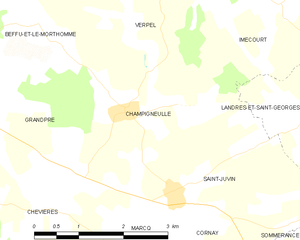
Carte des communes françaises: Champigneulle